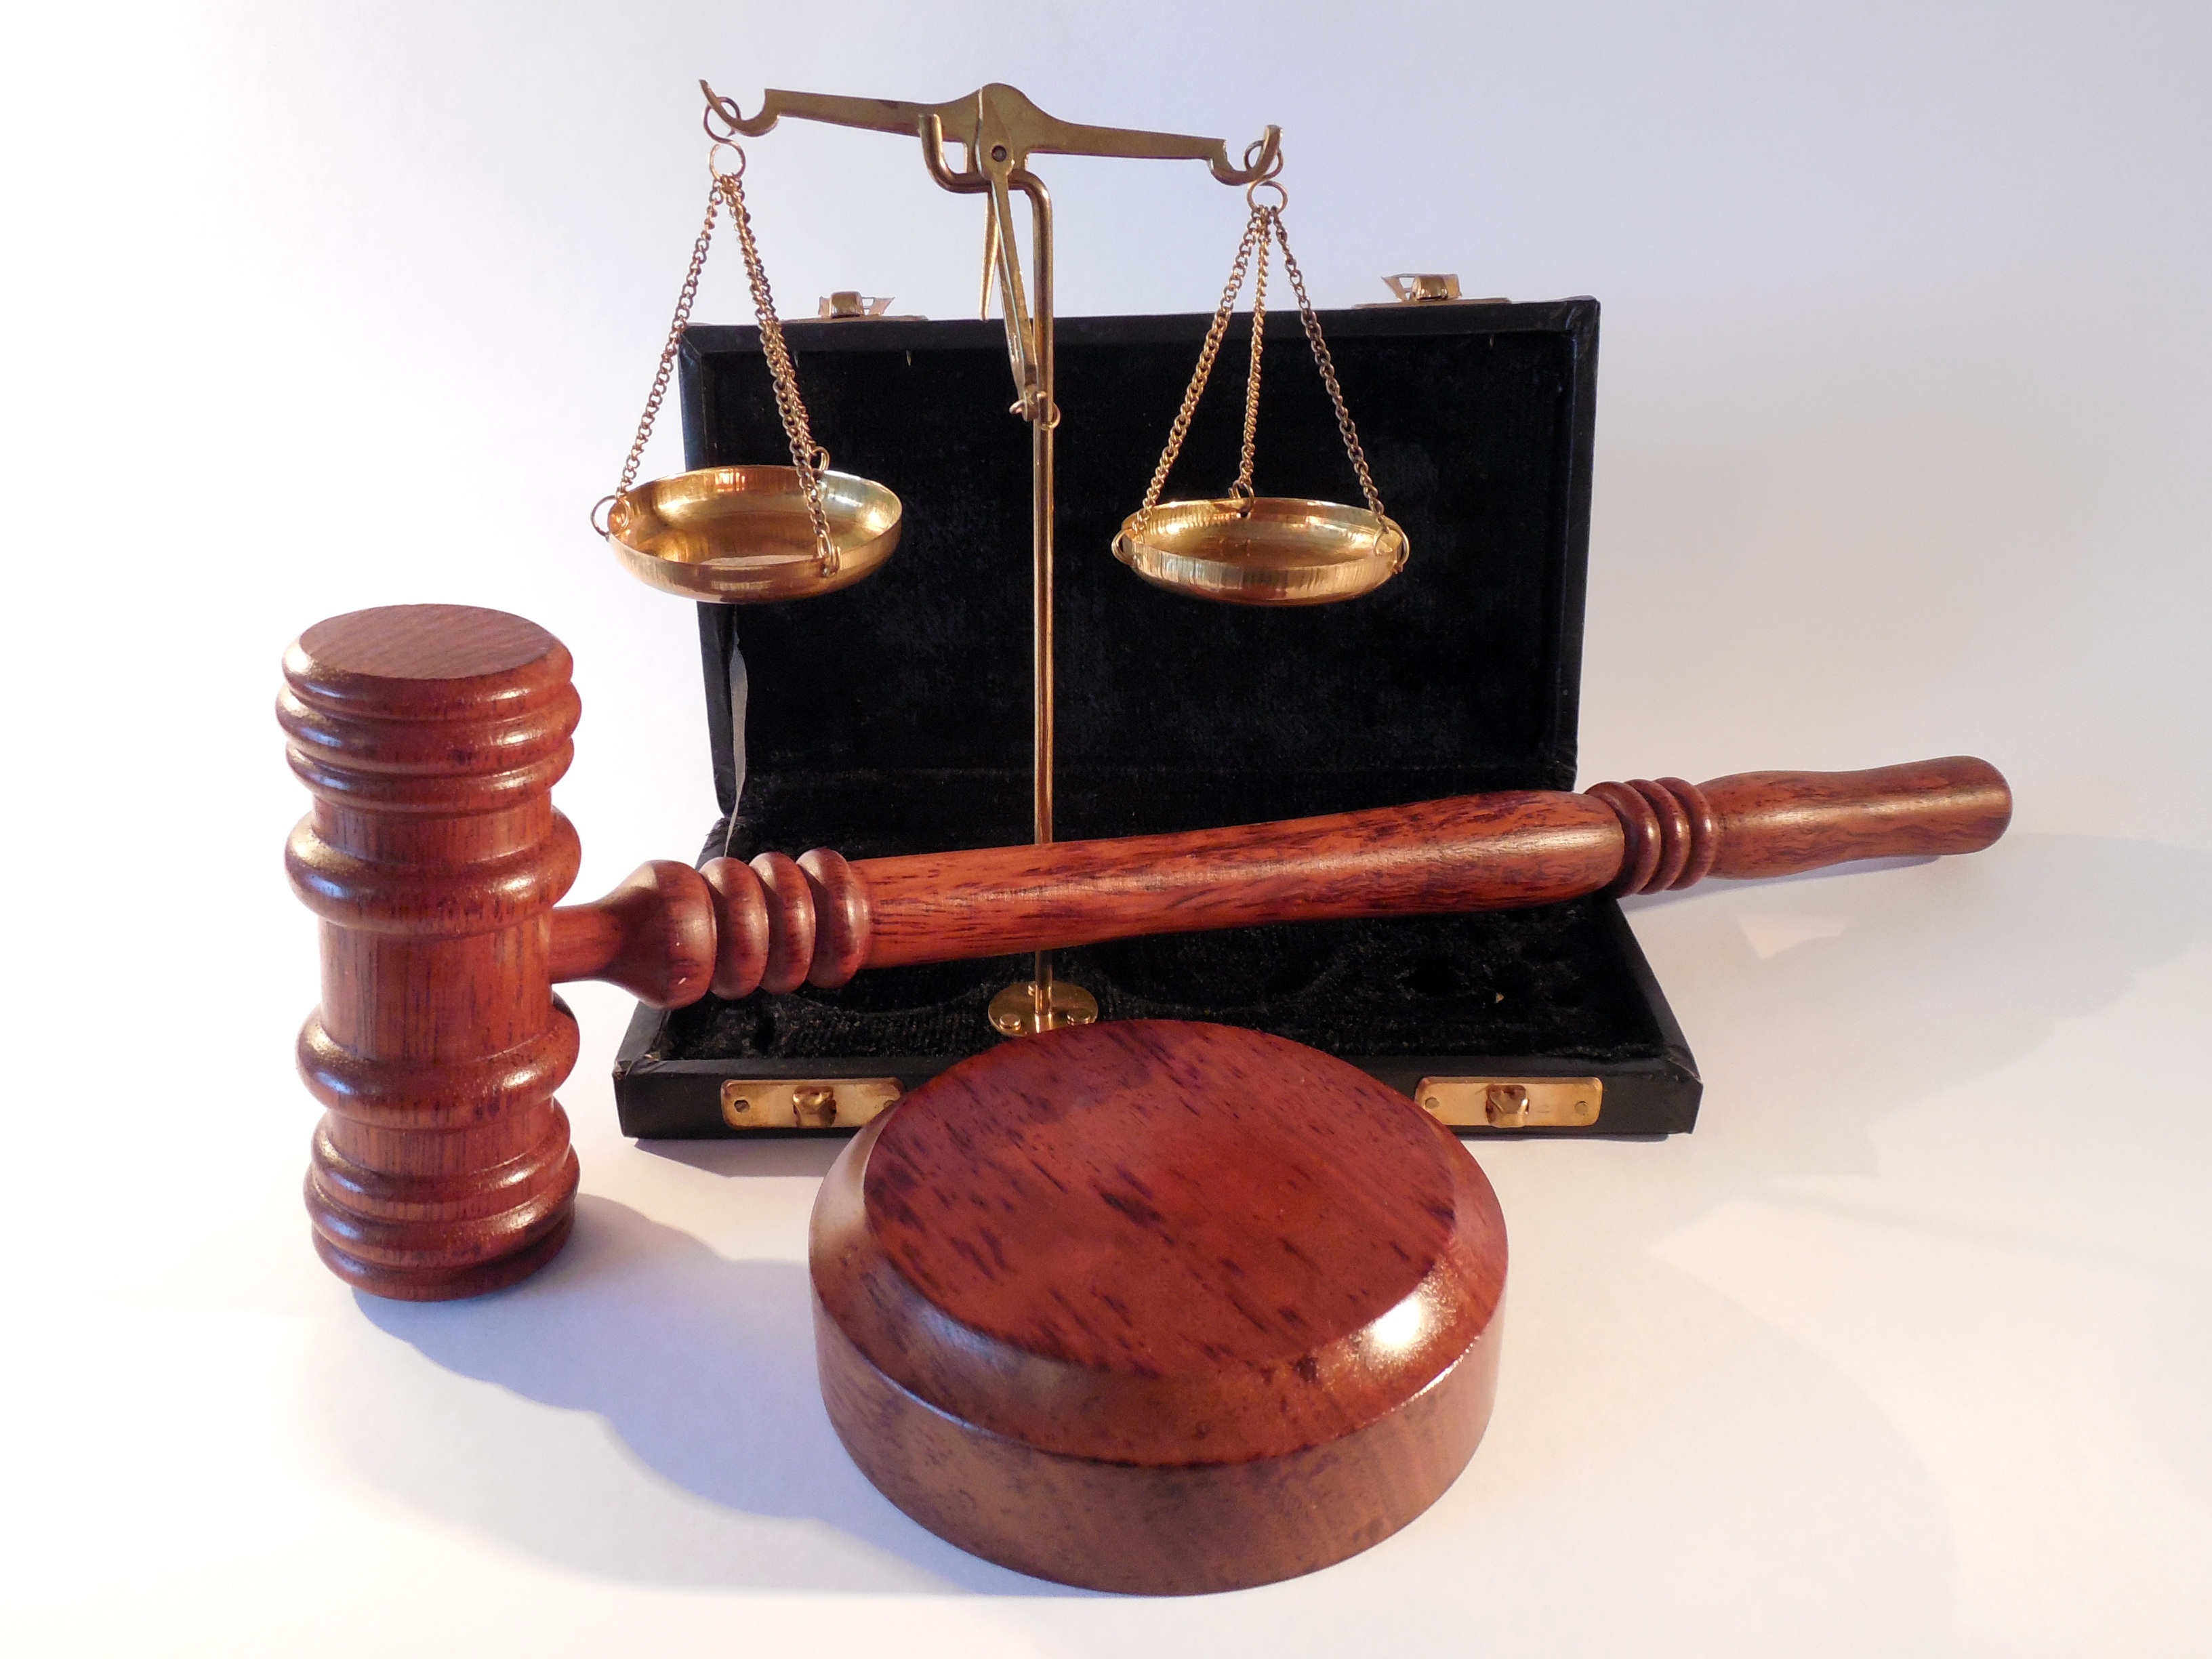
guitar, hammer, musical instrument, percussion, product, rule, justice, copper, horizontal, court, law, right, judge, jura, clause, paragraph, case law, regulation, man made object, string instrument, bowed string instrument, plucked string instruments